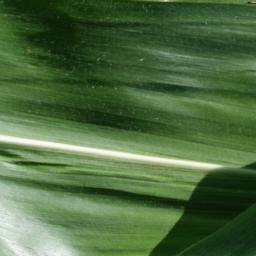
Label: Corn_(Maize)___Healthy